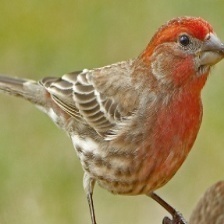
Species: HOUSE FINCH
Scientific name: HAEMORHOUS MEXICANUS
ImageNet parent category: house_finch